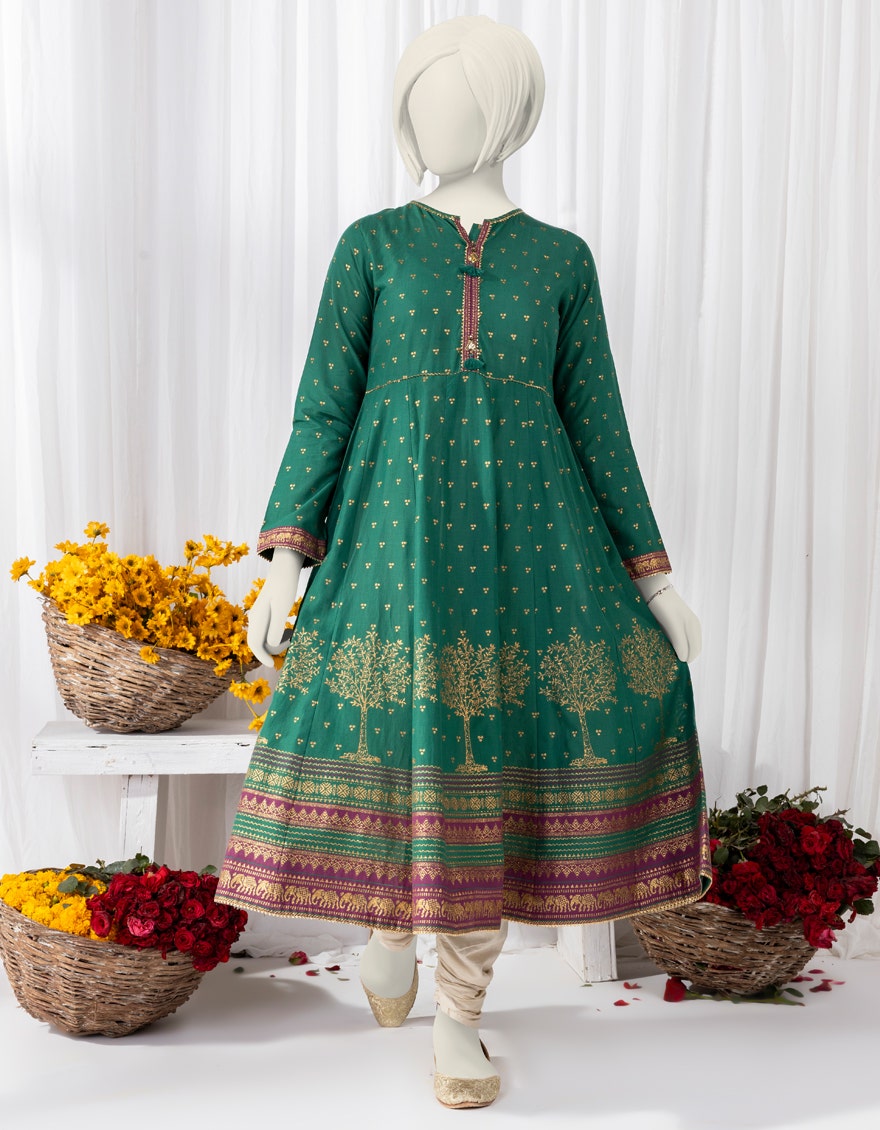
green multi tree print long kurta dress